Black Lives Matter

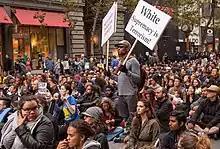
Protest in response to the Alton Sterling killing, San Francisco, California, July 8, 2016

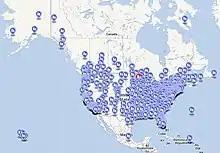
Protests in May 2020 after George Floyd's death

In November, BLM activists protested after Jamar Clark was shot by Minneapolis Police Department. A continuous protest was organized at the Minneapolis 4th Precinct Police. During the encamped protest, protesters, and outside agitators clashed with police, vandalized the station and attempted to ram the station with an SUV. Later that month a march was organized to honor Jamar Clark, from the 4th Precinct to downtown Minneapolis. After the march, a group of men carrying firearms and body armor appeared and began calling the protesters racial slurs according to a spokesperson for Black Lives Matter. After protesters asked the armed men to leave, the men opened fire, shooting five protesters. All injuries required hospitalization, but were not life-threatening. The men fled the scene only to be found later and arrested. The three men arrested were young and white, and observers called them white supremacists. In February 2017, one of the men arrested, Allen Scarsella, was convicted of a dozen felony counts of assault and riot in connection with the shooting. Based in part on months of racist messages Scarsella had sent his friends before the shooting, the judge rejected arguments by his defense that Scarsella was "naïve" and sentenced him in April 2017 to 15 years out of a maximum 20-year sentence.